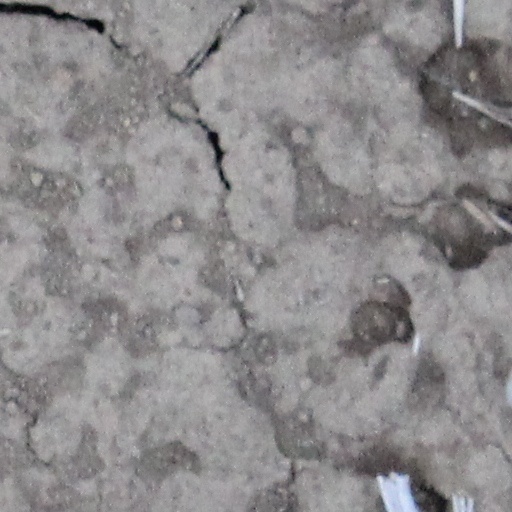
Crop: wheat